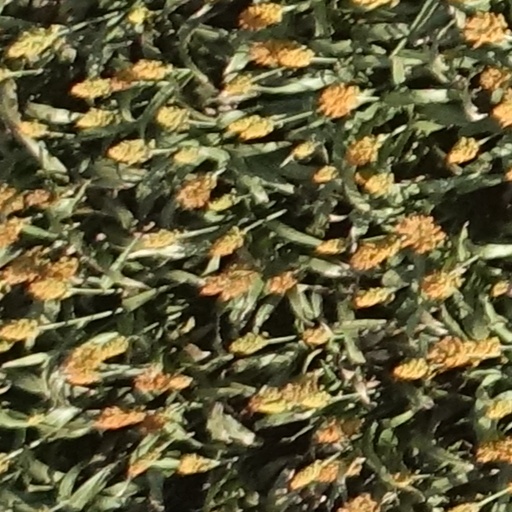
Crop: sorghum